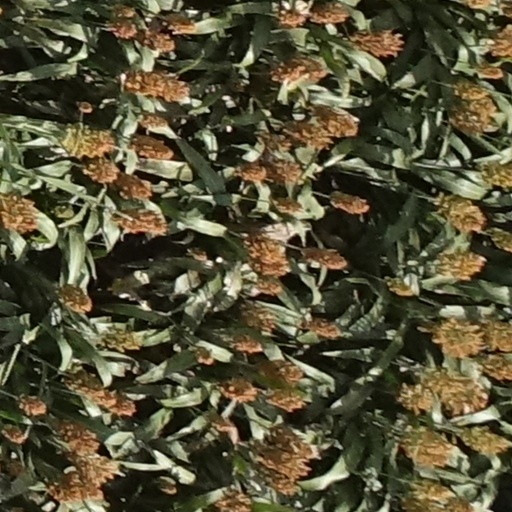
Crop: sorghum